Łucja Prus

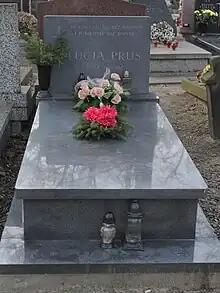
Grave of Łucja Prus, Warsaw

Łucja Weronika Prus (Białystok, 25 May 1942 - Warsaw, 3 July 2002 in Warsaw) was a Polish singer.